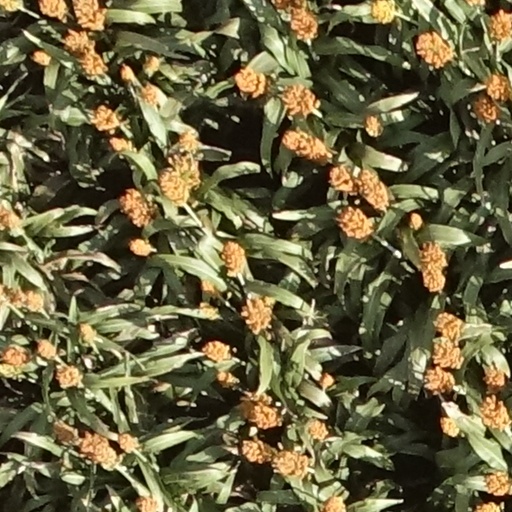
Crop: sorghum